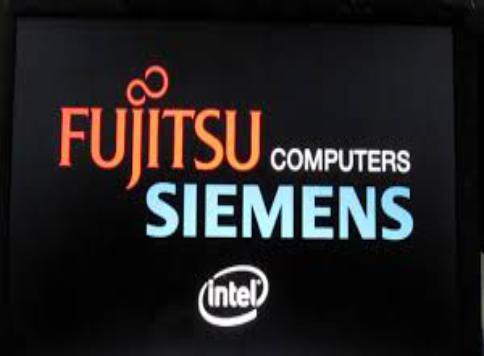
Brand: Fujitsu Siemens
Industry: Electronic